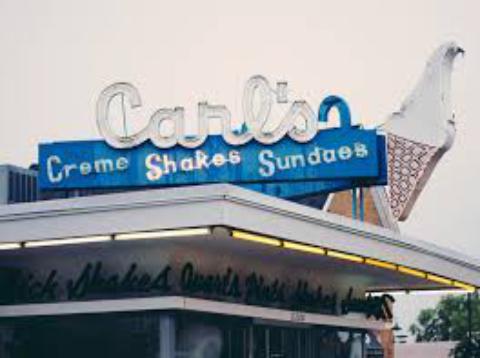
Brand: Carl's Ice Cream
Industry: Food